2018 North Carolina's 9th congressional district election

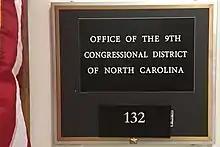
A House of Representatives office remained vacant, awaiting the winner of the disputed election.

Harris resigned from his church in June 2017 in order to devote his full attention to the 2018 campaign. Vice President Mike Pence and Secretary of Housing and Urban Development Ben Carson campaigned for Pittenger during the primary election campaign. Harris criticized Pittenger as a part of the "Washington swamp" for voting in favor of the March 2018 omnibus spending bill. Pittenger defended his conservative voting record and pointed out the increase in military spending in the omnibus bill. He attempted to paint Harris as anti-Trump due to his support of Ted Cruz during the 2016 Republican Party presidential primaries, though Pittenger had endorsed Marco Rubio.